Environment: lab
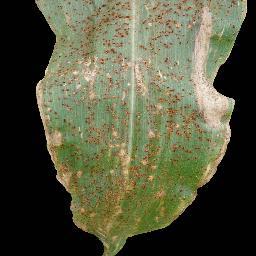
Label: common_rust